Indian Marathon

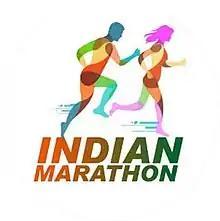
Indian Marathon

Indian Marathon is an annual international marathon event organized in Jaipur, India. It is a road running event that is held every year on second Sunday of May. Due to extremely high temperature in May, Indian Marathon is considered to be the hottest marathon and half marathon in India. The event was established in 2017 by "Indian Runners", an umbrella brand of running events across India.